QuIST

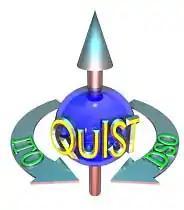
QuIST Program Logo

The Quantum Information Science and Technology Program (abbreviated as QUIST or QuIST) was a five-year, $100M DARPA research program that ran from FY 2001 – 2005. The initiative was jointly created by the Defense Sciences Office (DSO) and the Information Technology Office (ITO) to accelerate development in the field of quantum computing, quantum communications, quantum algorithms, and other high-priority quantum information applications. As a completed program, QuIST received an award from DARPA in 2008 for scientific breakthroughs previously conducted under its support.